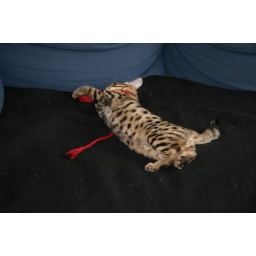
Playing in the couch with his red toy mouse